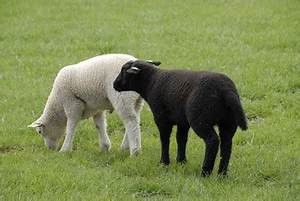
Label: pecora